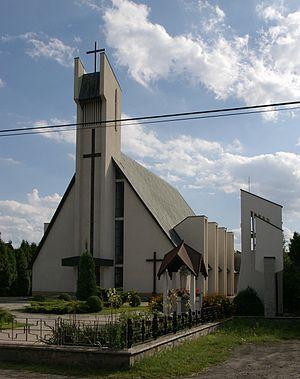
Eglise Saint Florian à Zawada dans le voivodine d'Opole en Pologne Polski: Kościół pw. św. Floriana w Zawadzie, województwo Opolskie